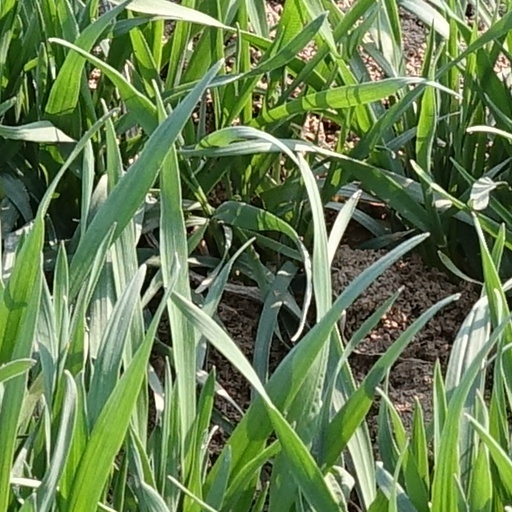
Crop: wheat